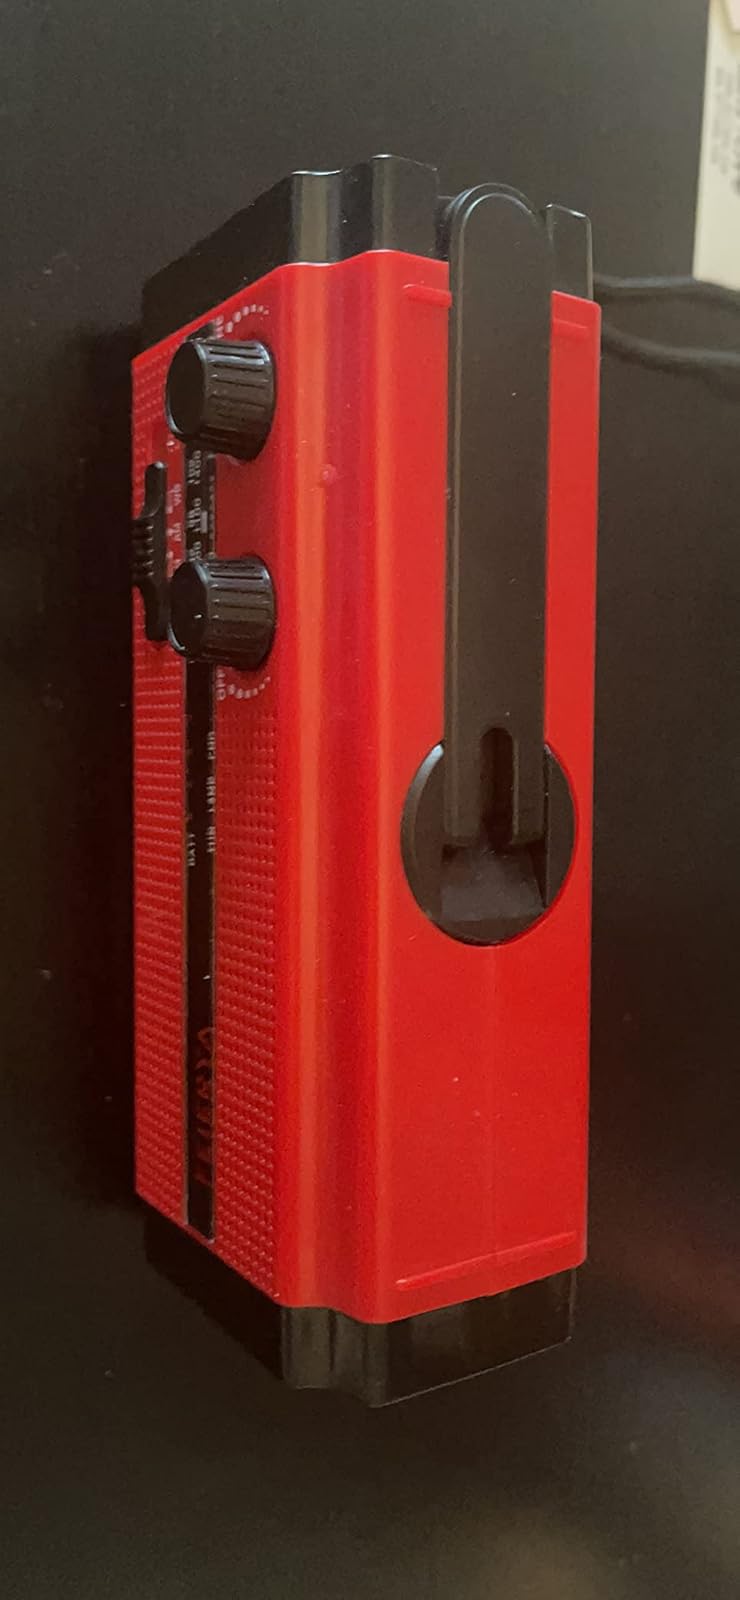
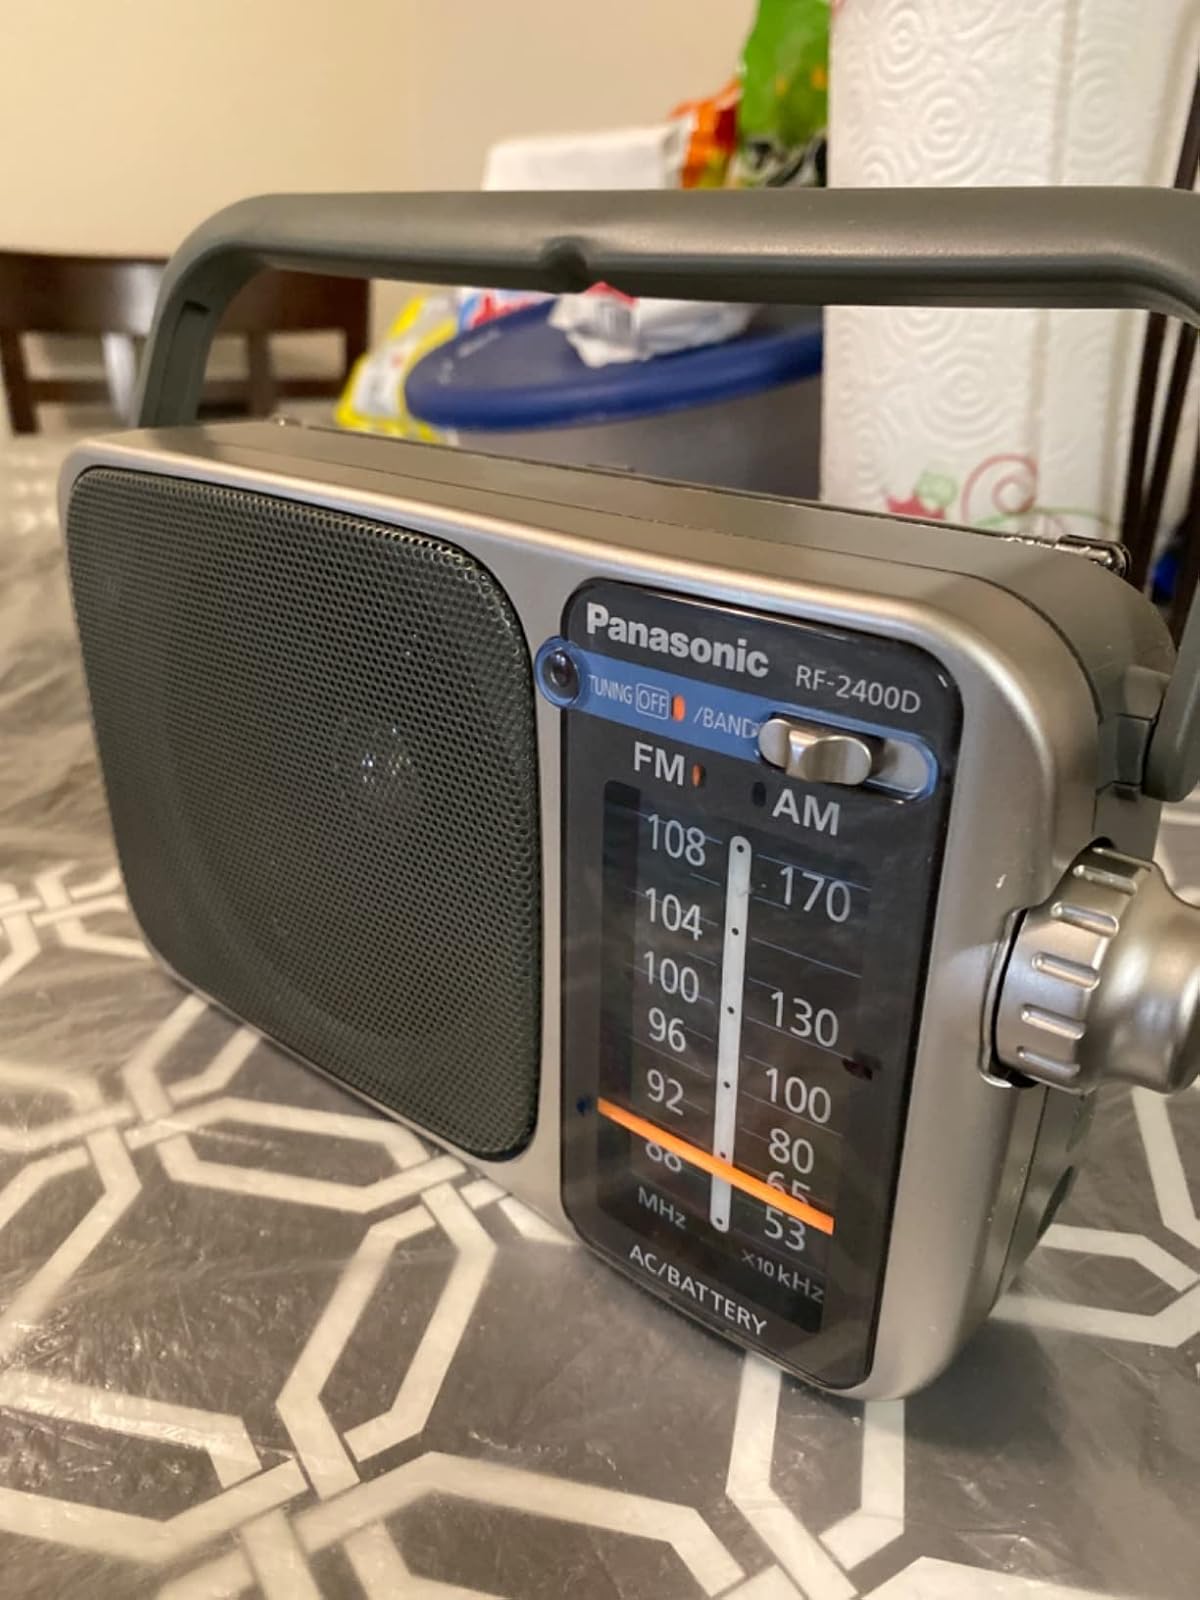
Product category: radio
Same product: no